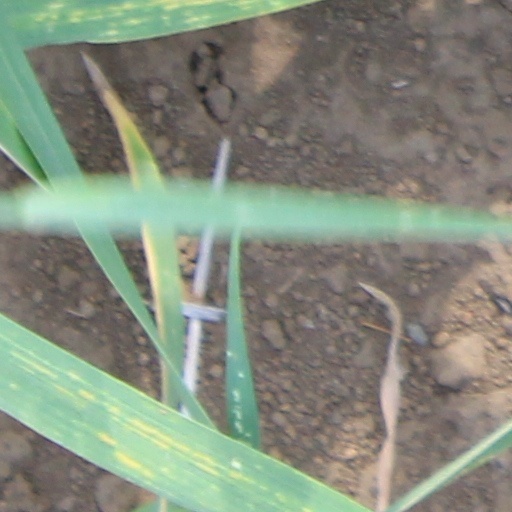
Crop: wheat